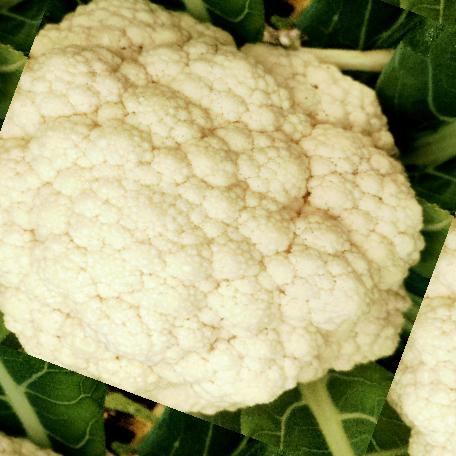
Label: Disease Free